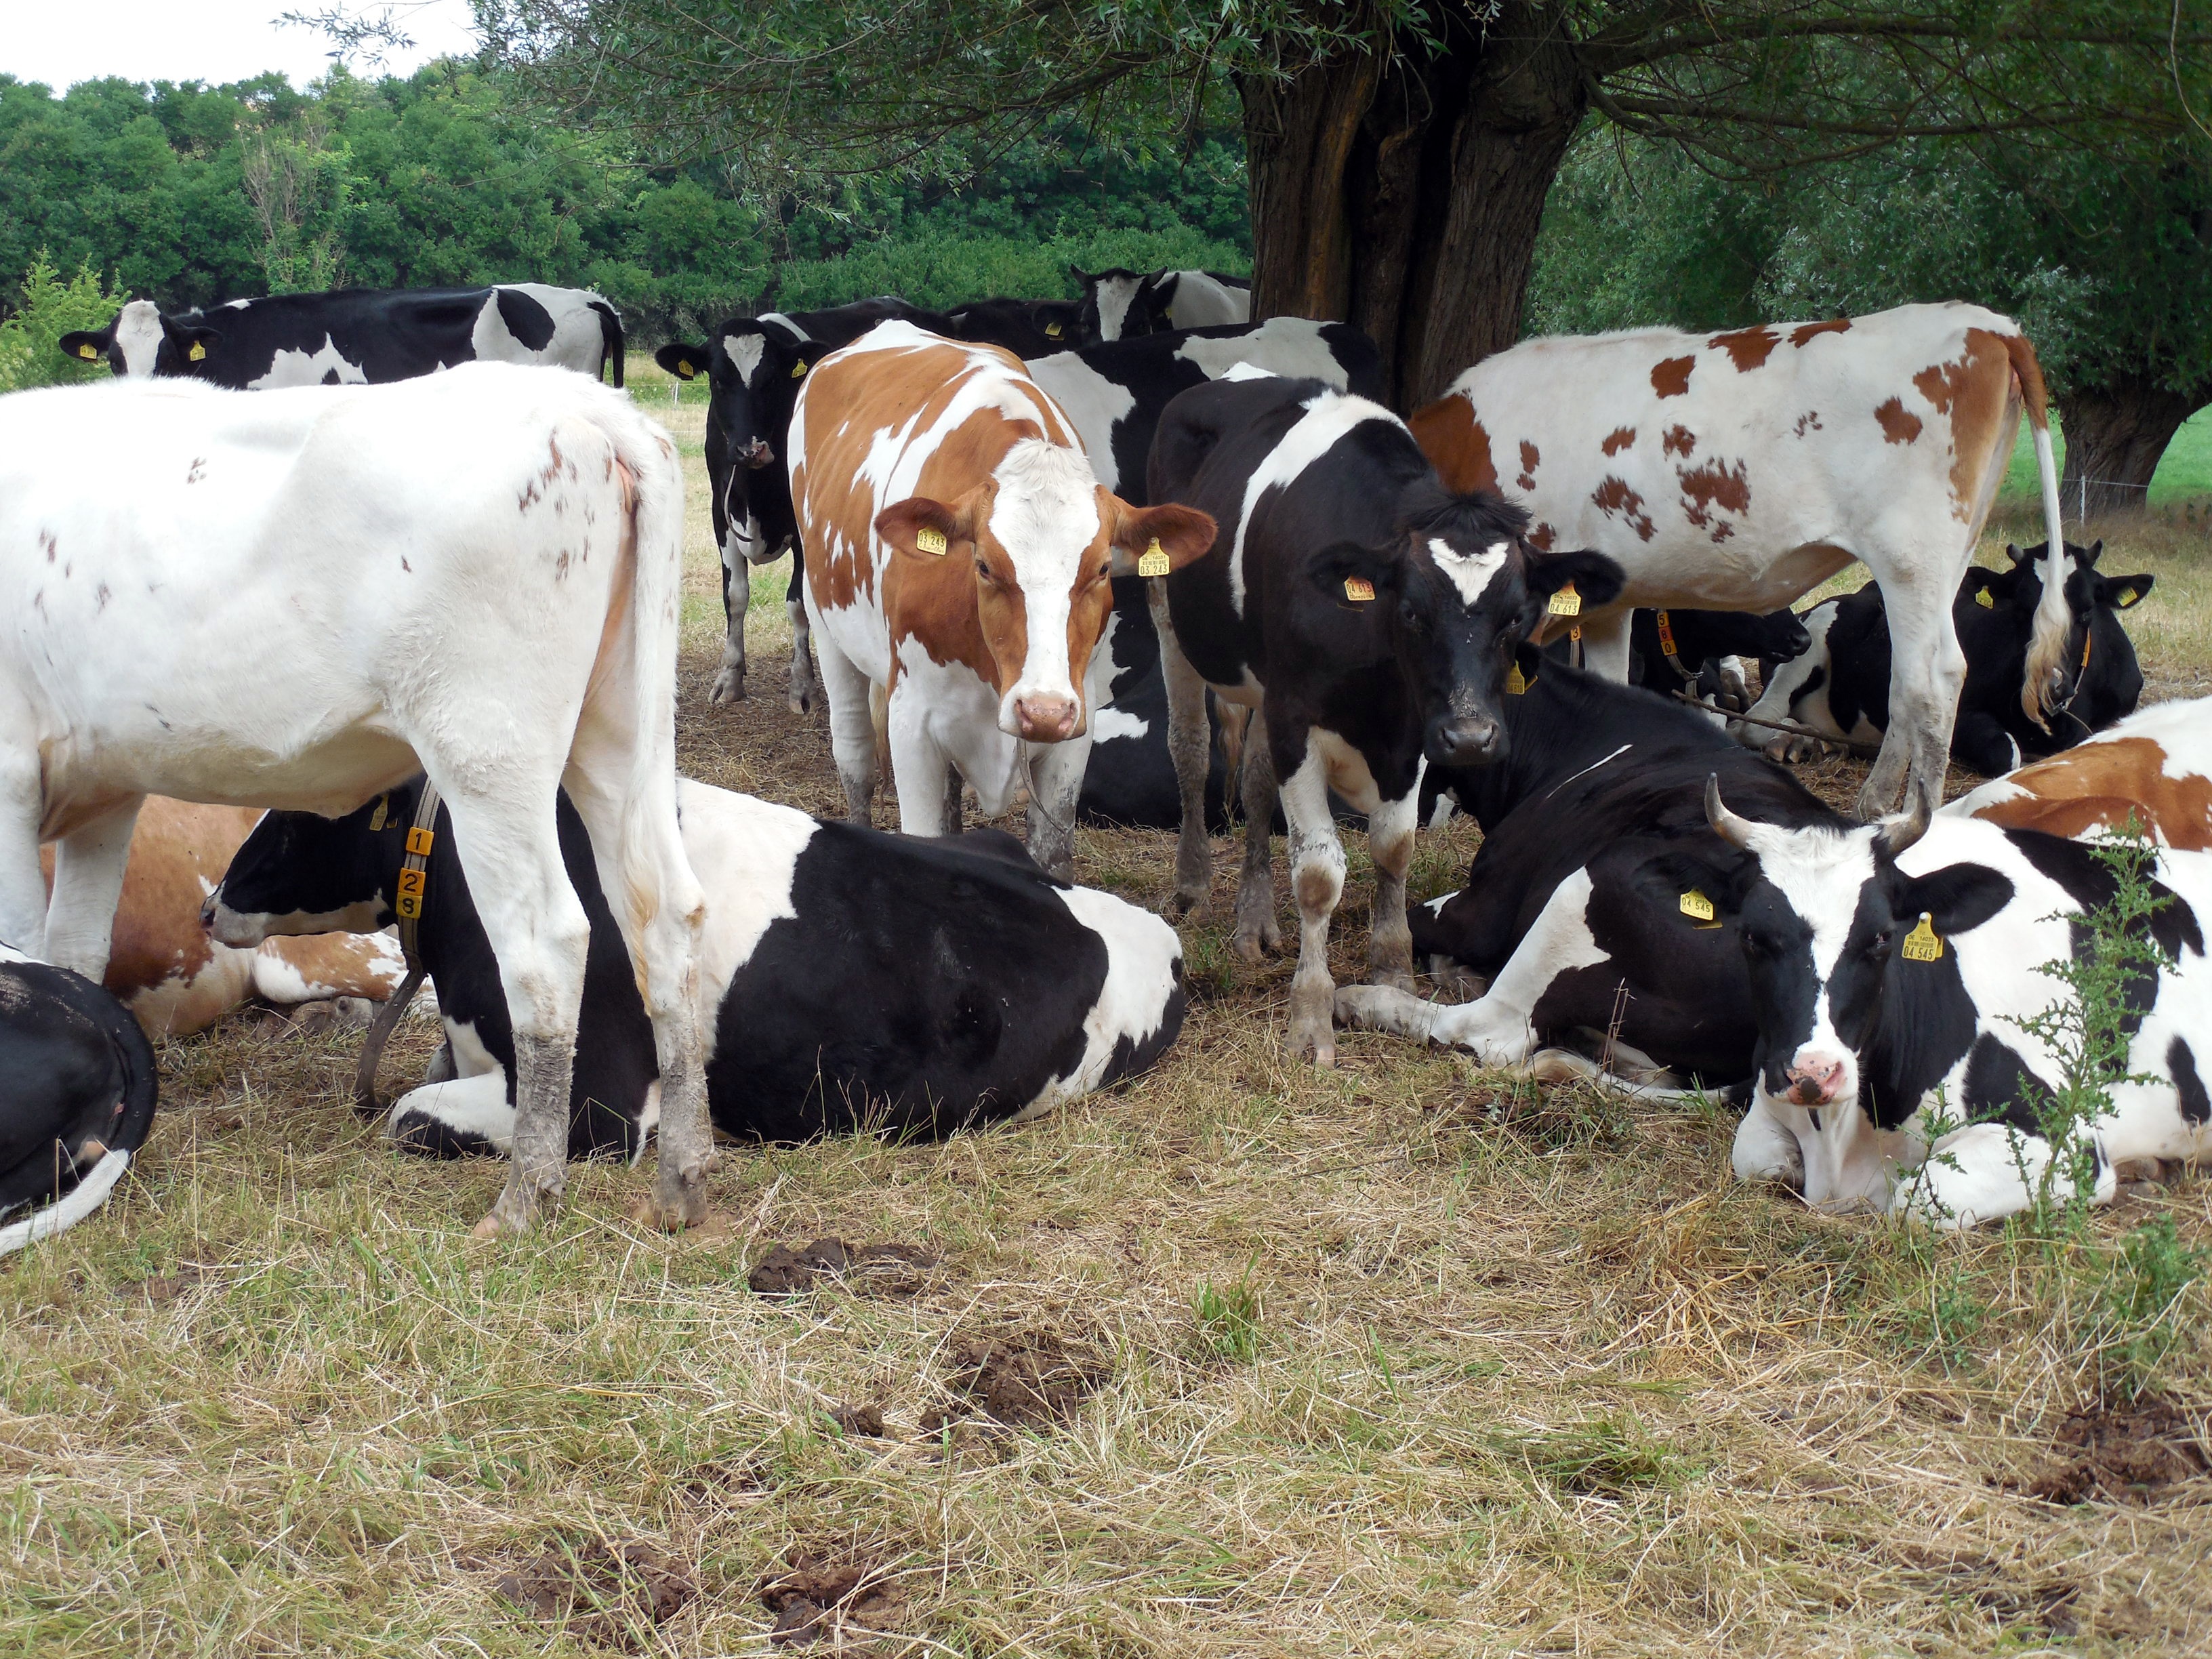
black and white, farm, food, cattle, herd, pasture, grazing, livestock, mammal, agriculture, cows, spotted, dairy, cops, group picture, cattle breeding, dairy cow, dairy cows, cattle like mammal, black stained